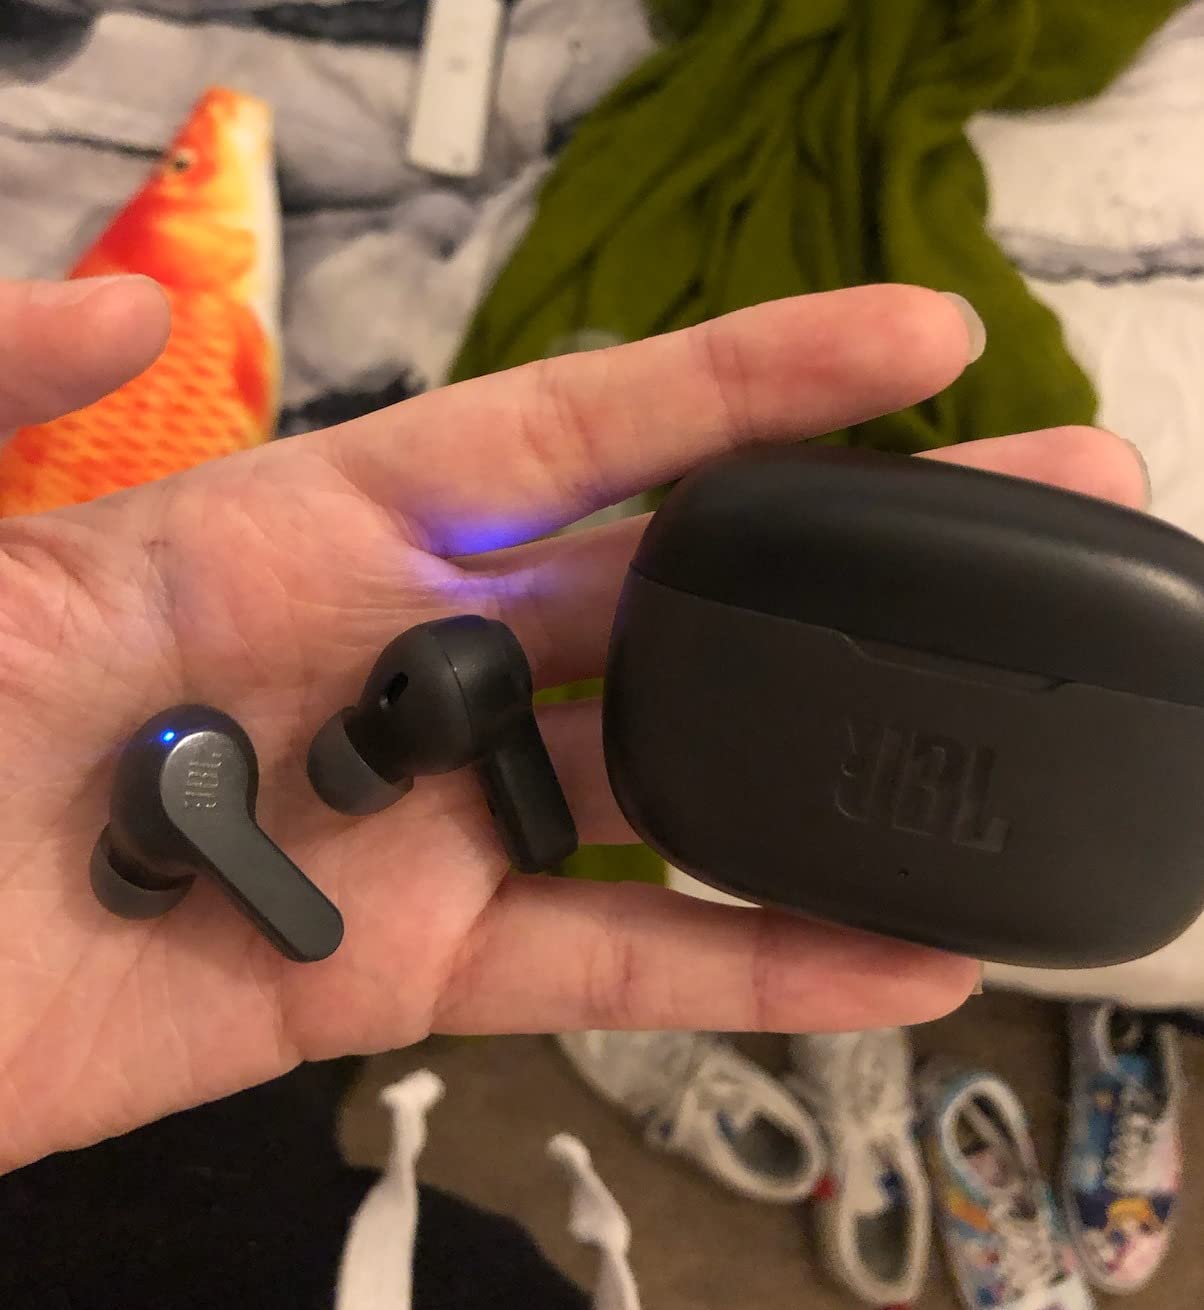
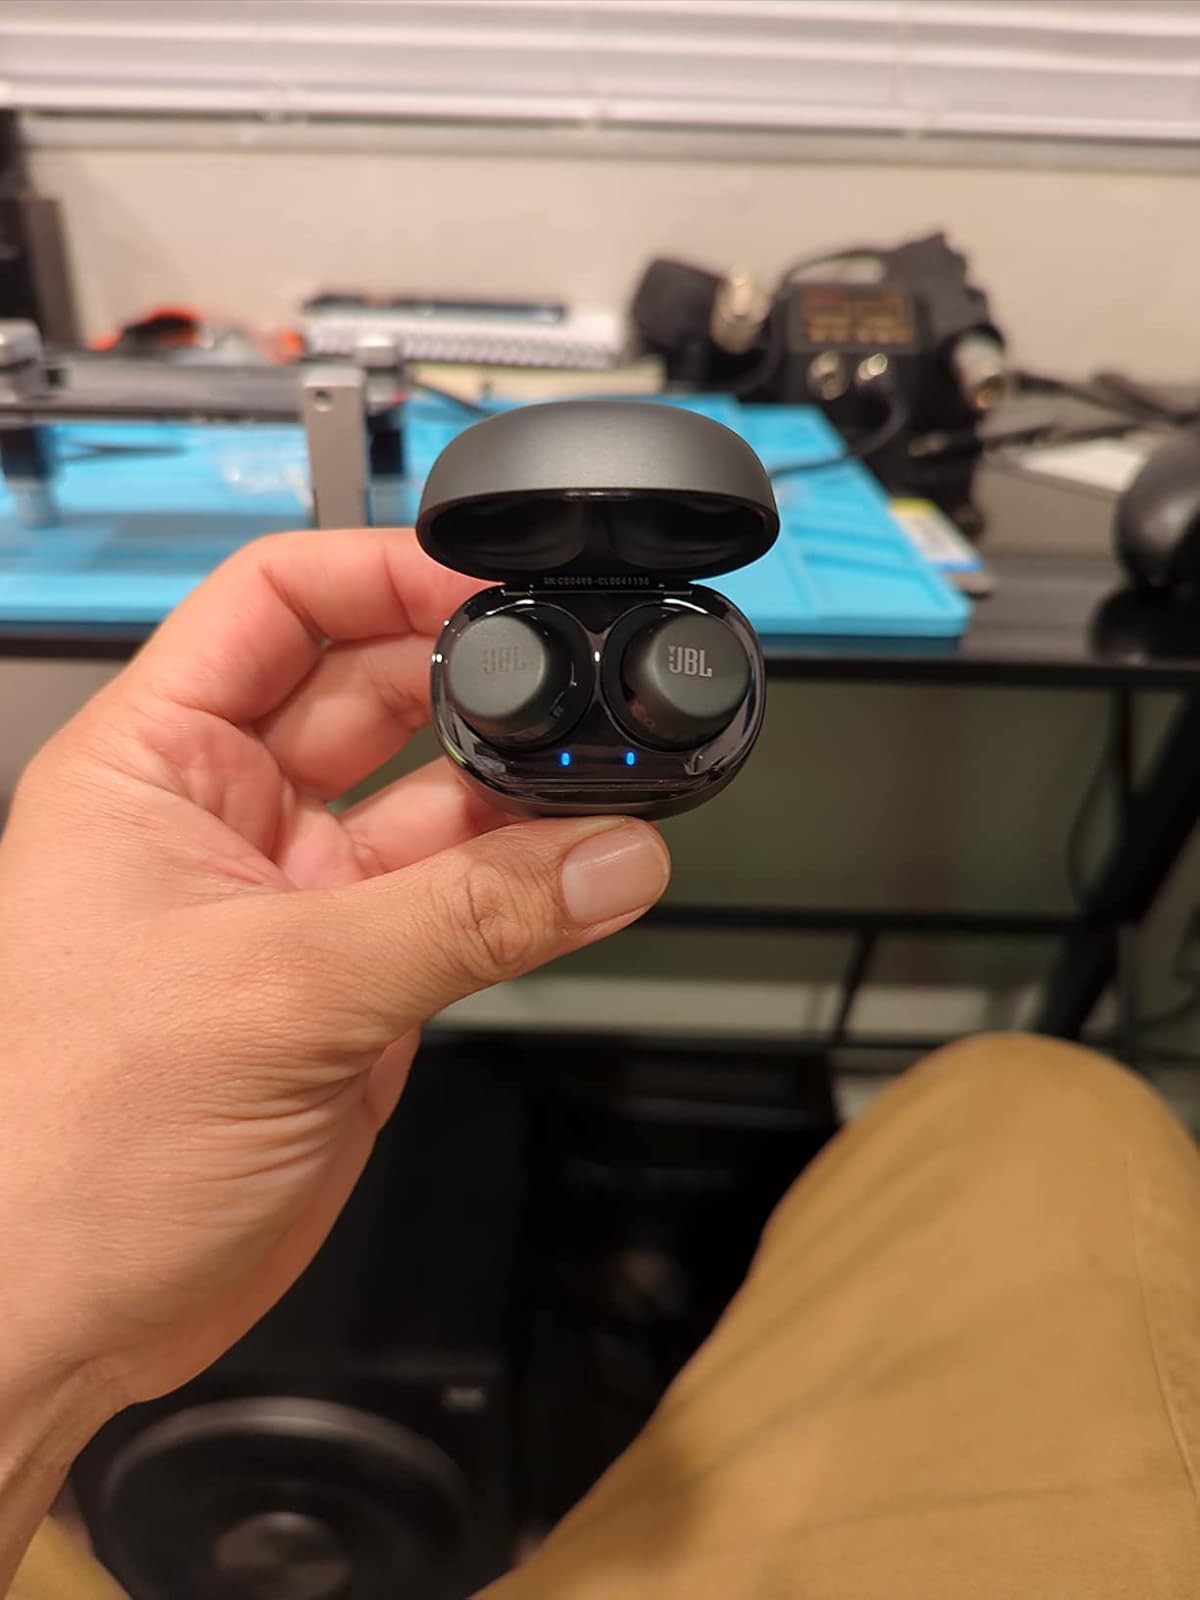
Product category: earbuds
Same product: no